Calle 54

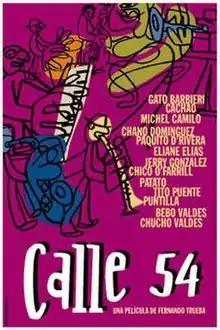
Theatrical poster

Calle 54 is a 2000 documentary film about Latin jazz by Spanish director Fernando Trueba. With only minimal introductory voiceovers, the film consists of studio performances by a wide array of Latin Jazz musicians. Artists featured include Chucho Valdés, Bebo Valdés, Cachao, Eliane Elias, Gato Barbieri, Tito Puente, Paquito D'Rivera, Chano Domínguez, Jerry Gonzalez, Dave Valentin, Aquíles Báez, and Michel Camilo. The film takes its name from Sony Music Studios, where much of the film was shot, which are located on 54th Street in New York City.